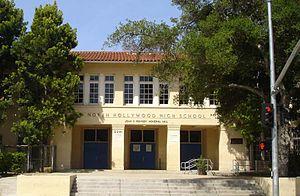
North Hollywood High School est un lycée américain de Los Angeles.